List of butterflies of Malawi

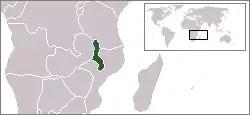
Location of Malawi

This is a list of butterflies of Malawi. About 488 species are known from Malawi, 16 of which are endemic.